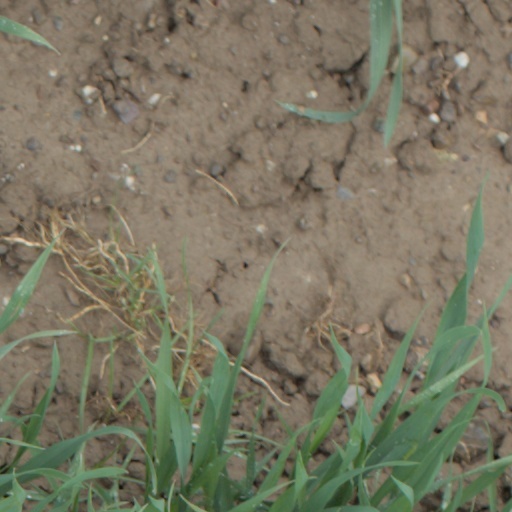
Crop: wheat